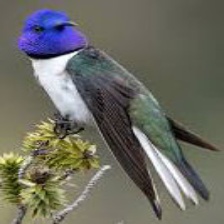
Species: ECUADORIAN HILLSTAR
Scientific name: OREOTROCHILUS CHIMBORAZO
ImageNet parent category: hummingbird